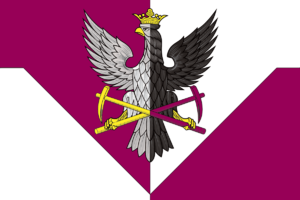
Boksitogorsk est une ville de l'oblast de Léningrad, en Russie, et le centre administratif du raïon de Boksitogorsk. Sa population était de 15 406 habitants en 2017.